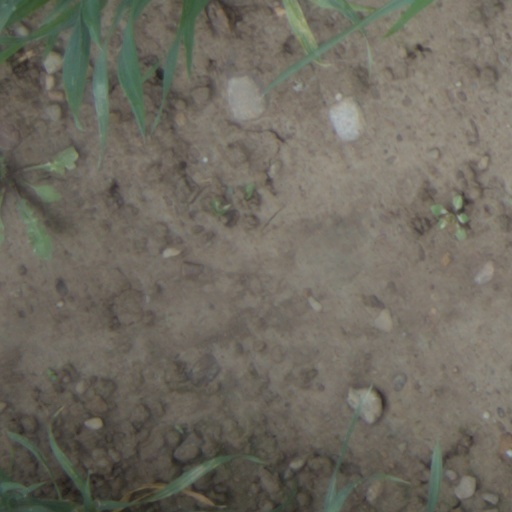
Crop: wheat